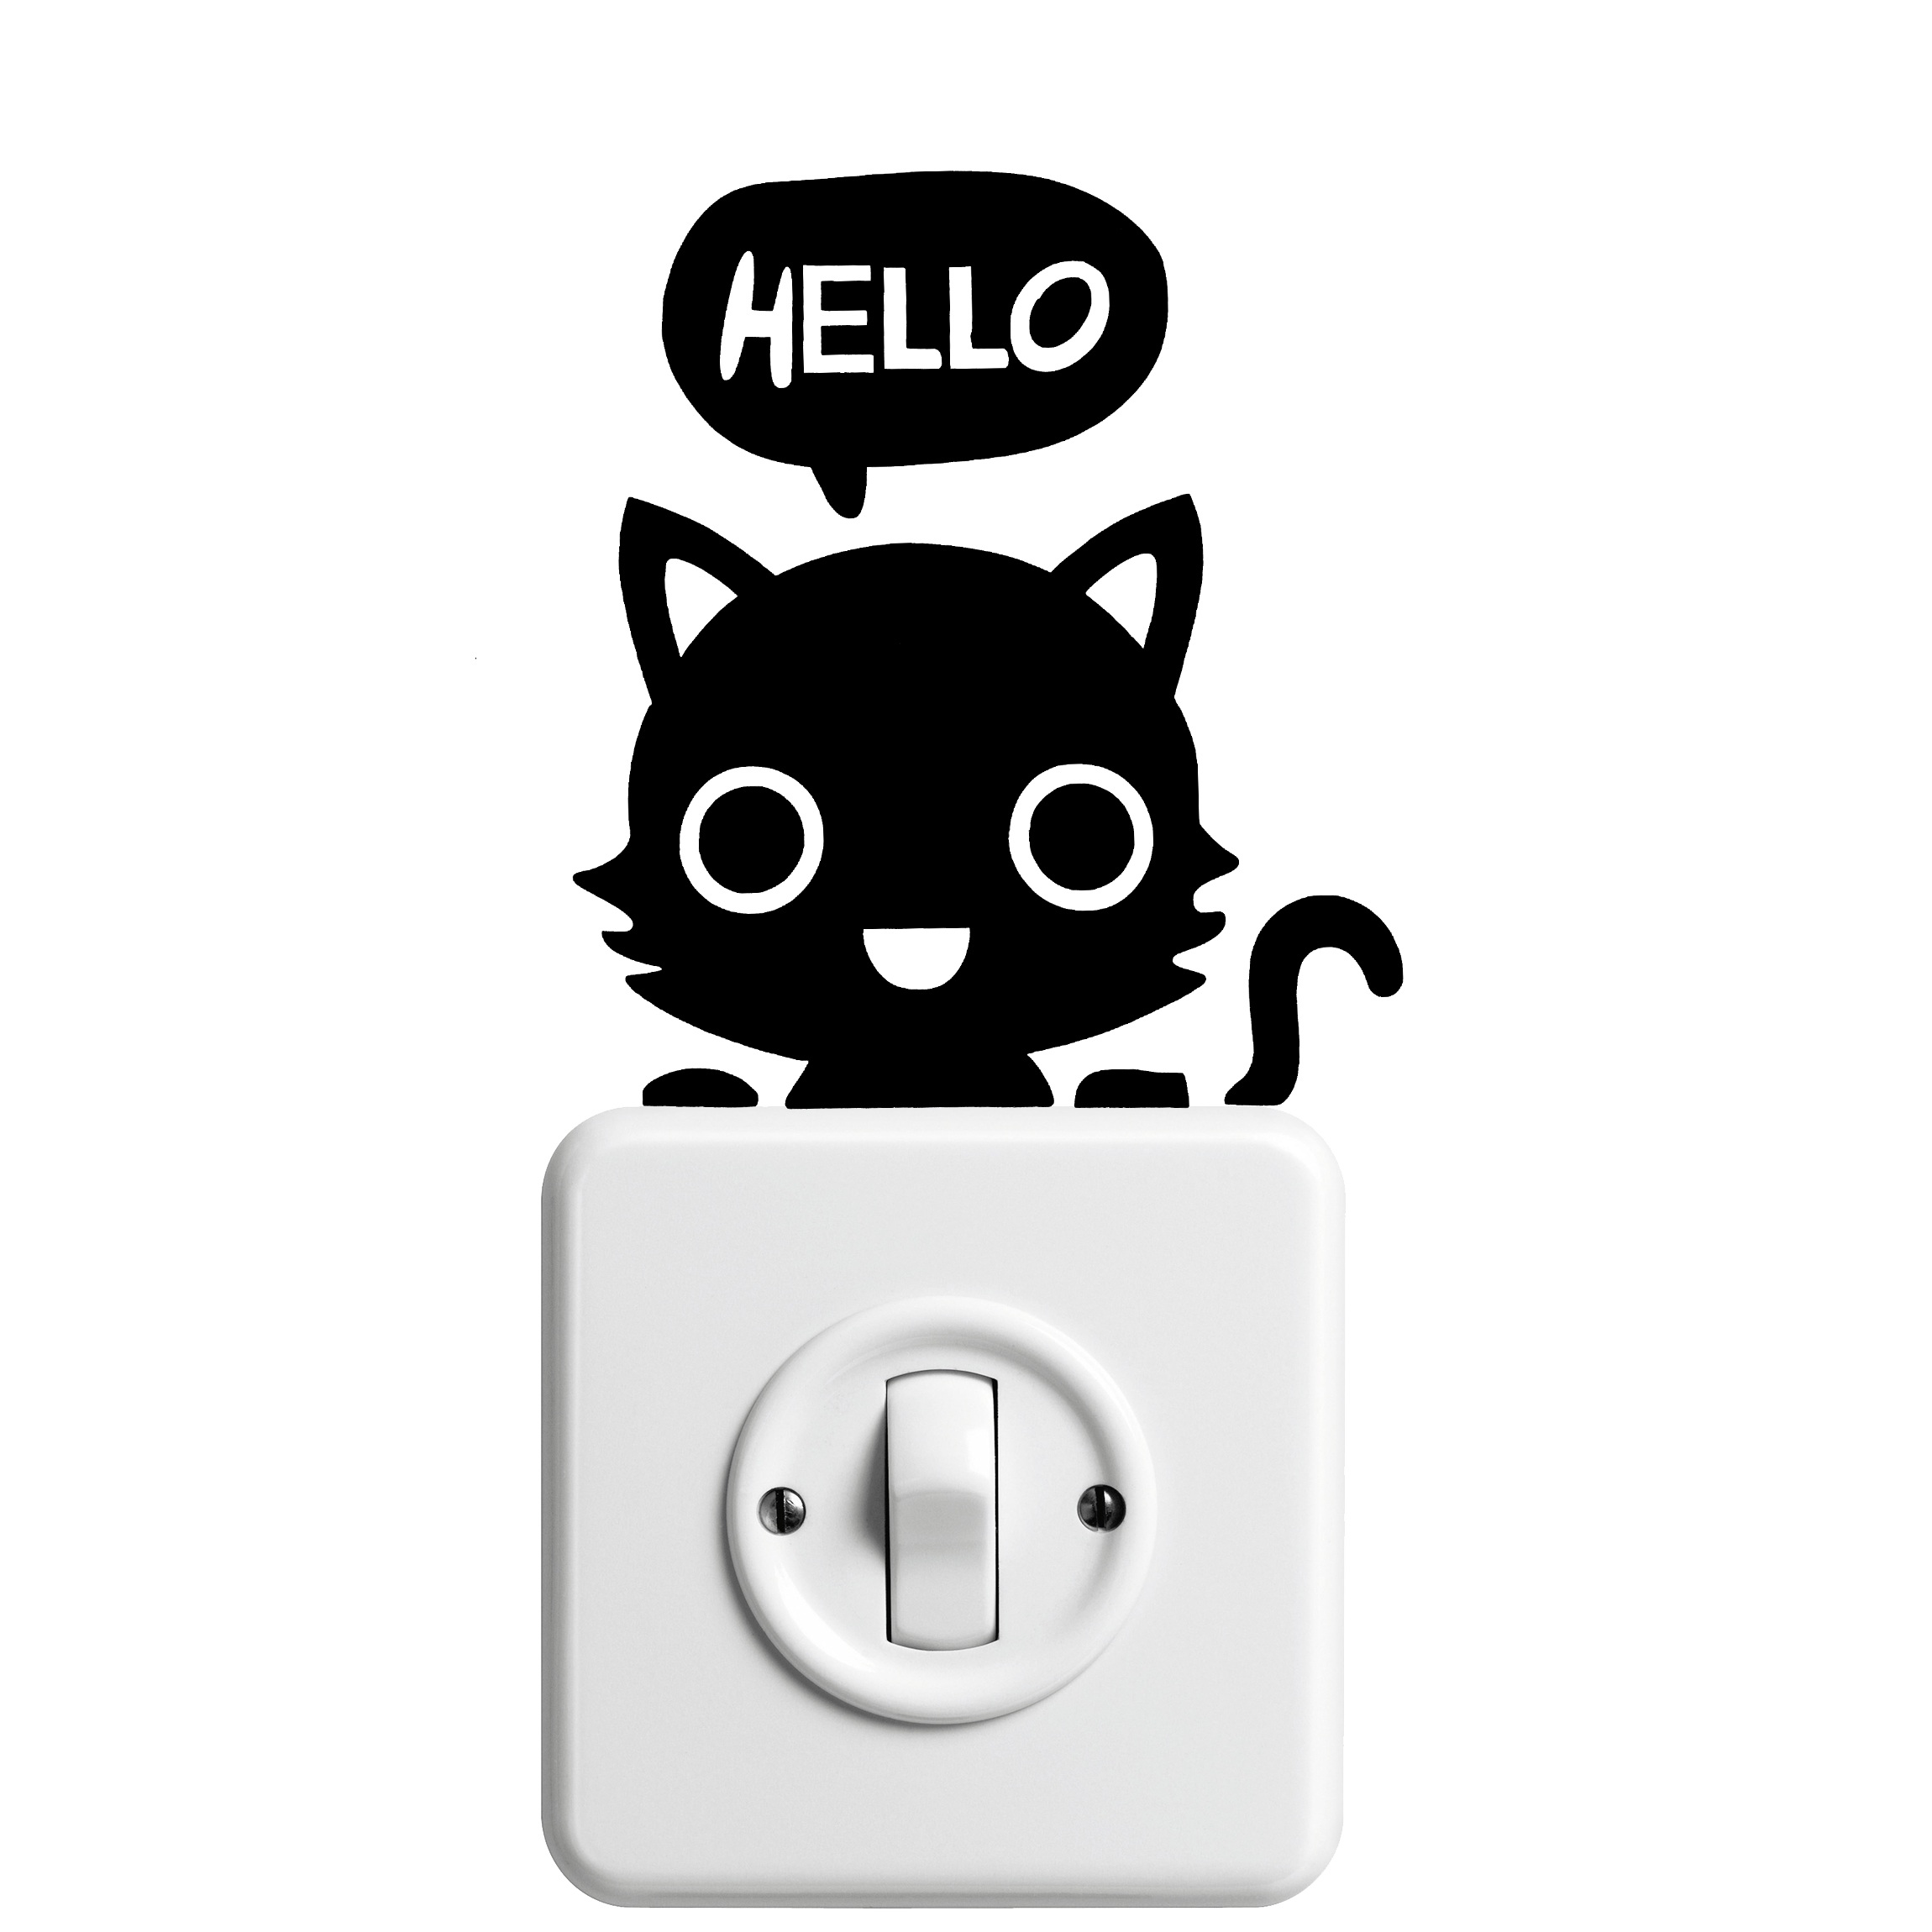
pet, portrait, kitten, cat, black, hello, domestic cat, cartoon, snuggle, young cat, cat baby